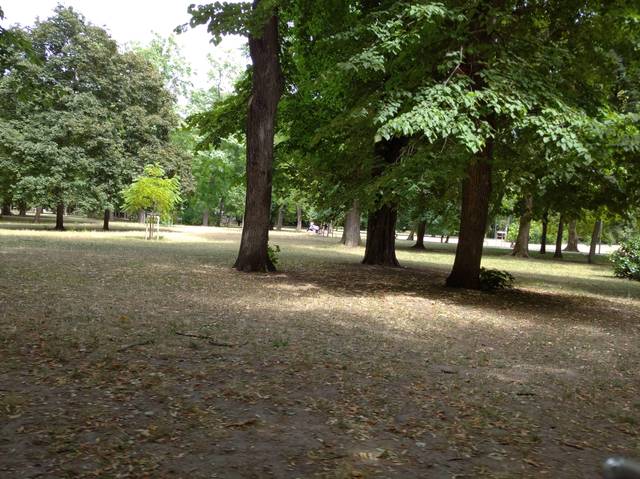
Region: Hungary
Coordinates: 47.522, 19.046